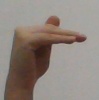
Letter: khaa